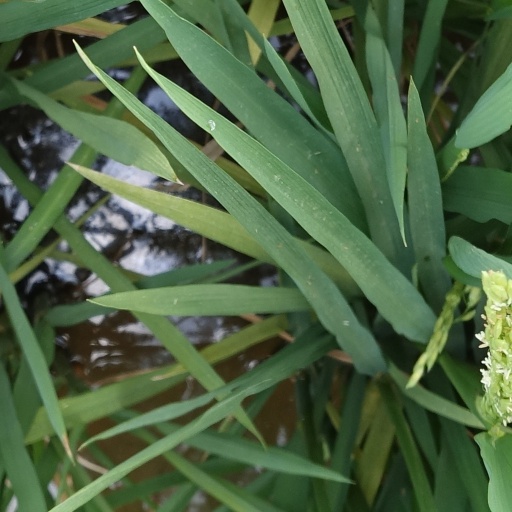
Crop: rice